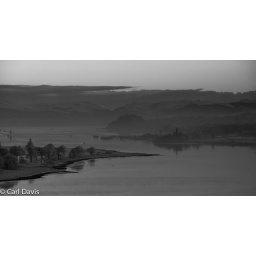
View of Dumbarton rock from the Erskine bridge after sunset in B&amp;amp;W